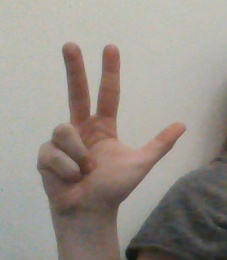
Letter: al